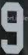
Number: 9